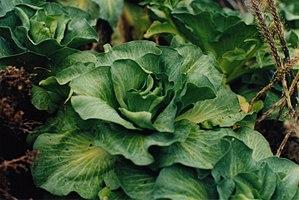
« Chou » est un nom vernaculaire ambigu désignant en français certaines espèces, sous-espèces ou variétés de plantes appartenant généralement à la famille des Brassicaceae, mais aussi à d'autres familles botaniques. Ce sont souvent des légumes comestibles dont on consomme généralement les feuilles, mais aussi l'inflorescence charnue ou la tige renflée.